Buffalo–Exchange Street station

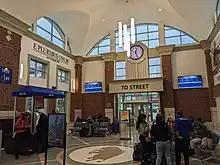
Interior of rebuilt Buffalo Exchange Street station

Beginning in 2016, there were proposals to replace the dilapidated station with either a station at Canalside or at Buffalo Central Terminal as part of that building's restoration. The Exchange Street site where the previous station sat was chosen because of its proximity to the central business district, though public opinion strongly favored the Buffalo Central Terminal site. Supporters of the latter site alleged that the selection was made for political favors rather than on the merits of the downtown site. On April 17, 2017, a panel including Buffalo mayor Byron Brown approved the downtown location.